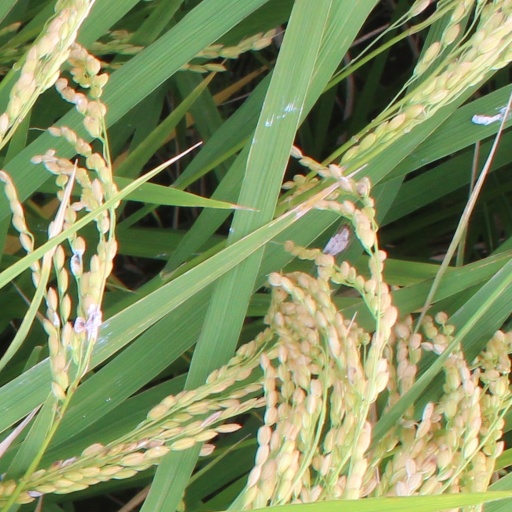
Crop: rice